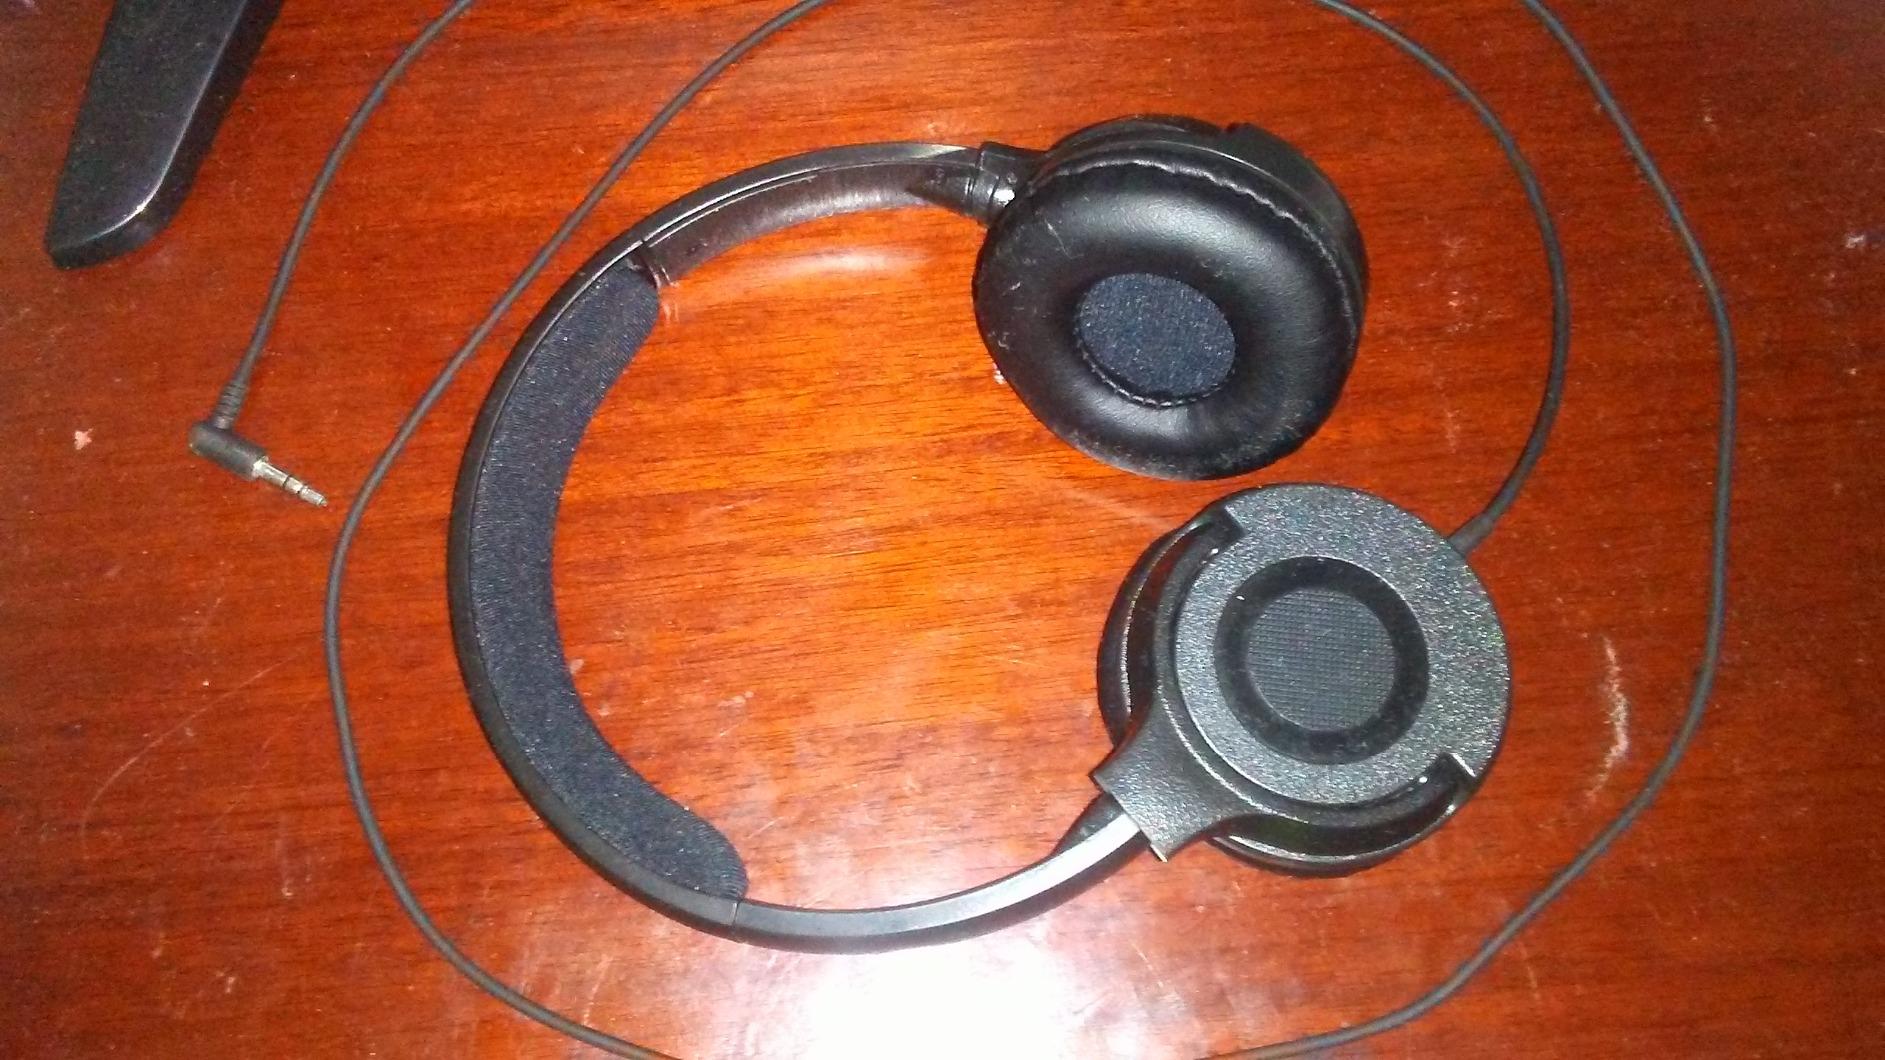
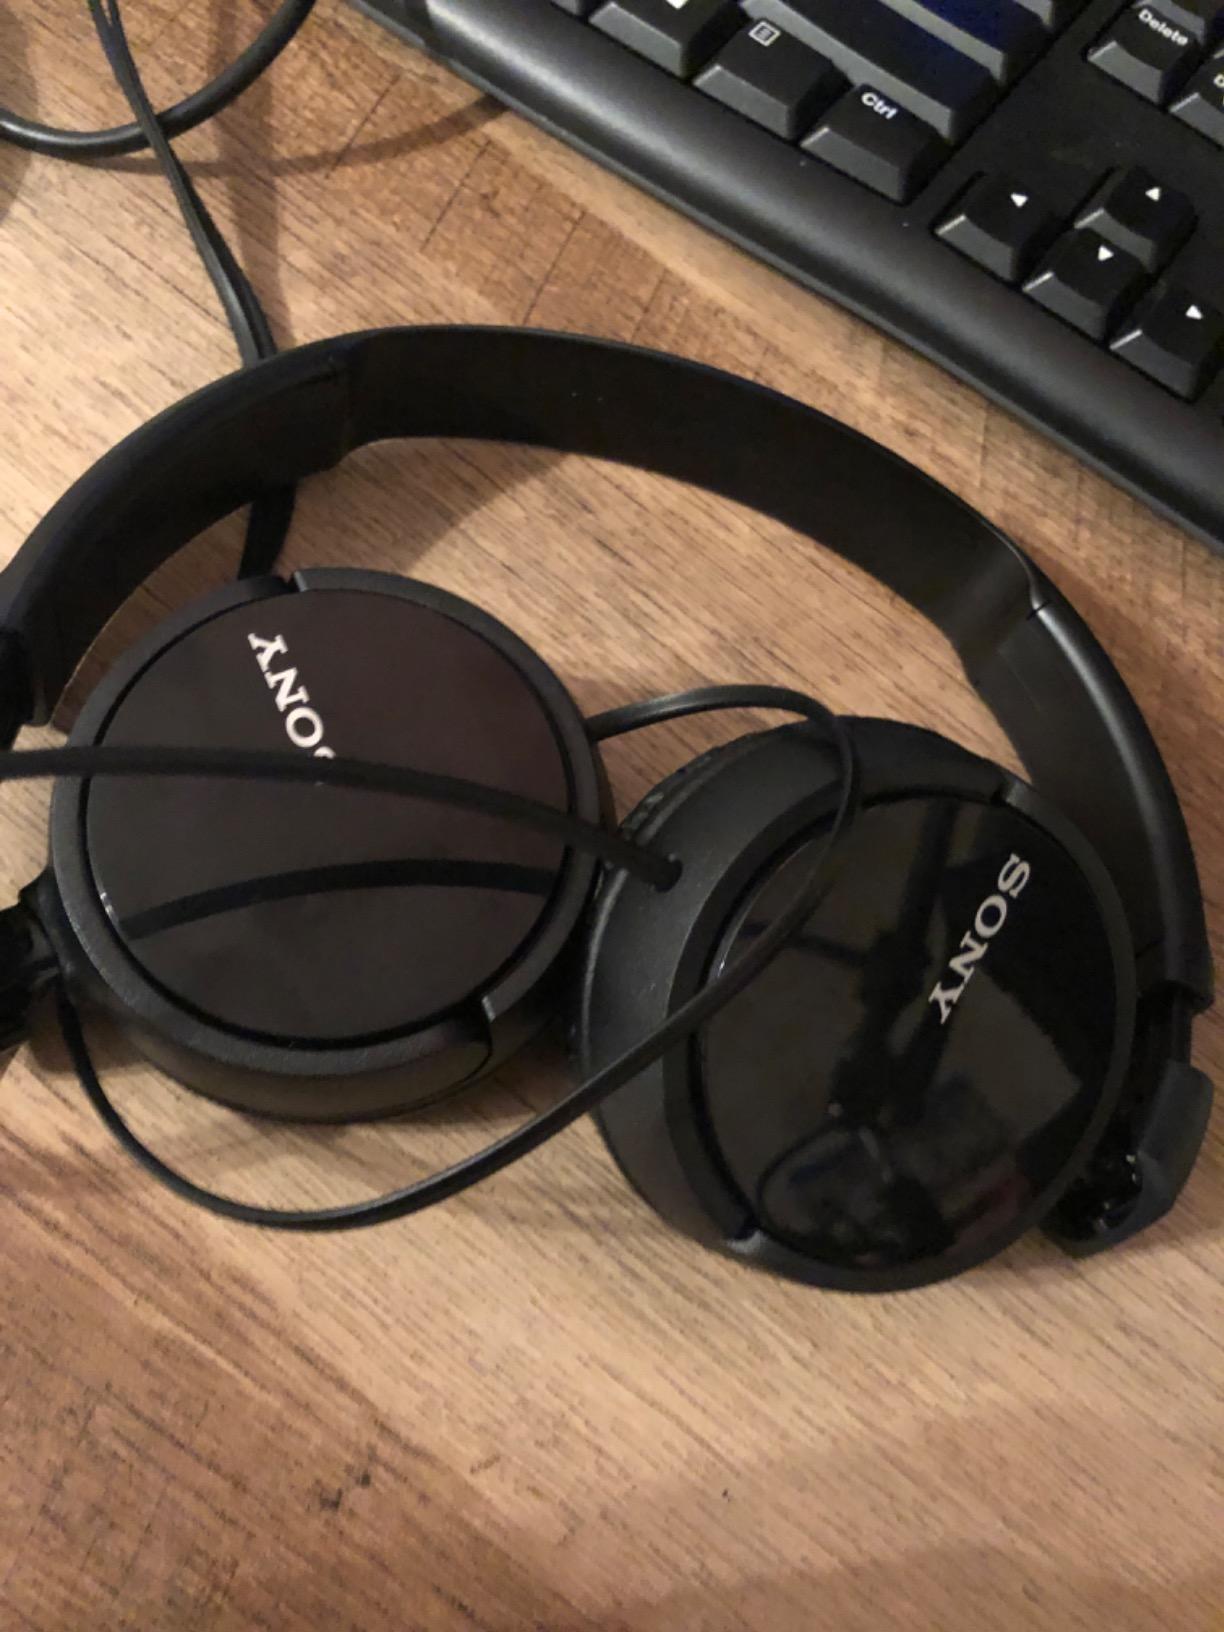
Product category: headphones
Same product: no